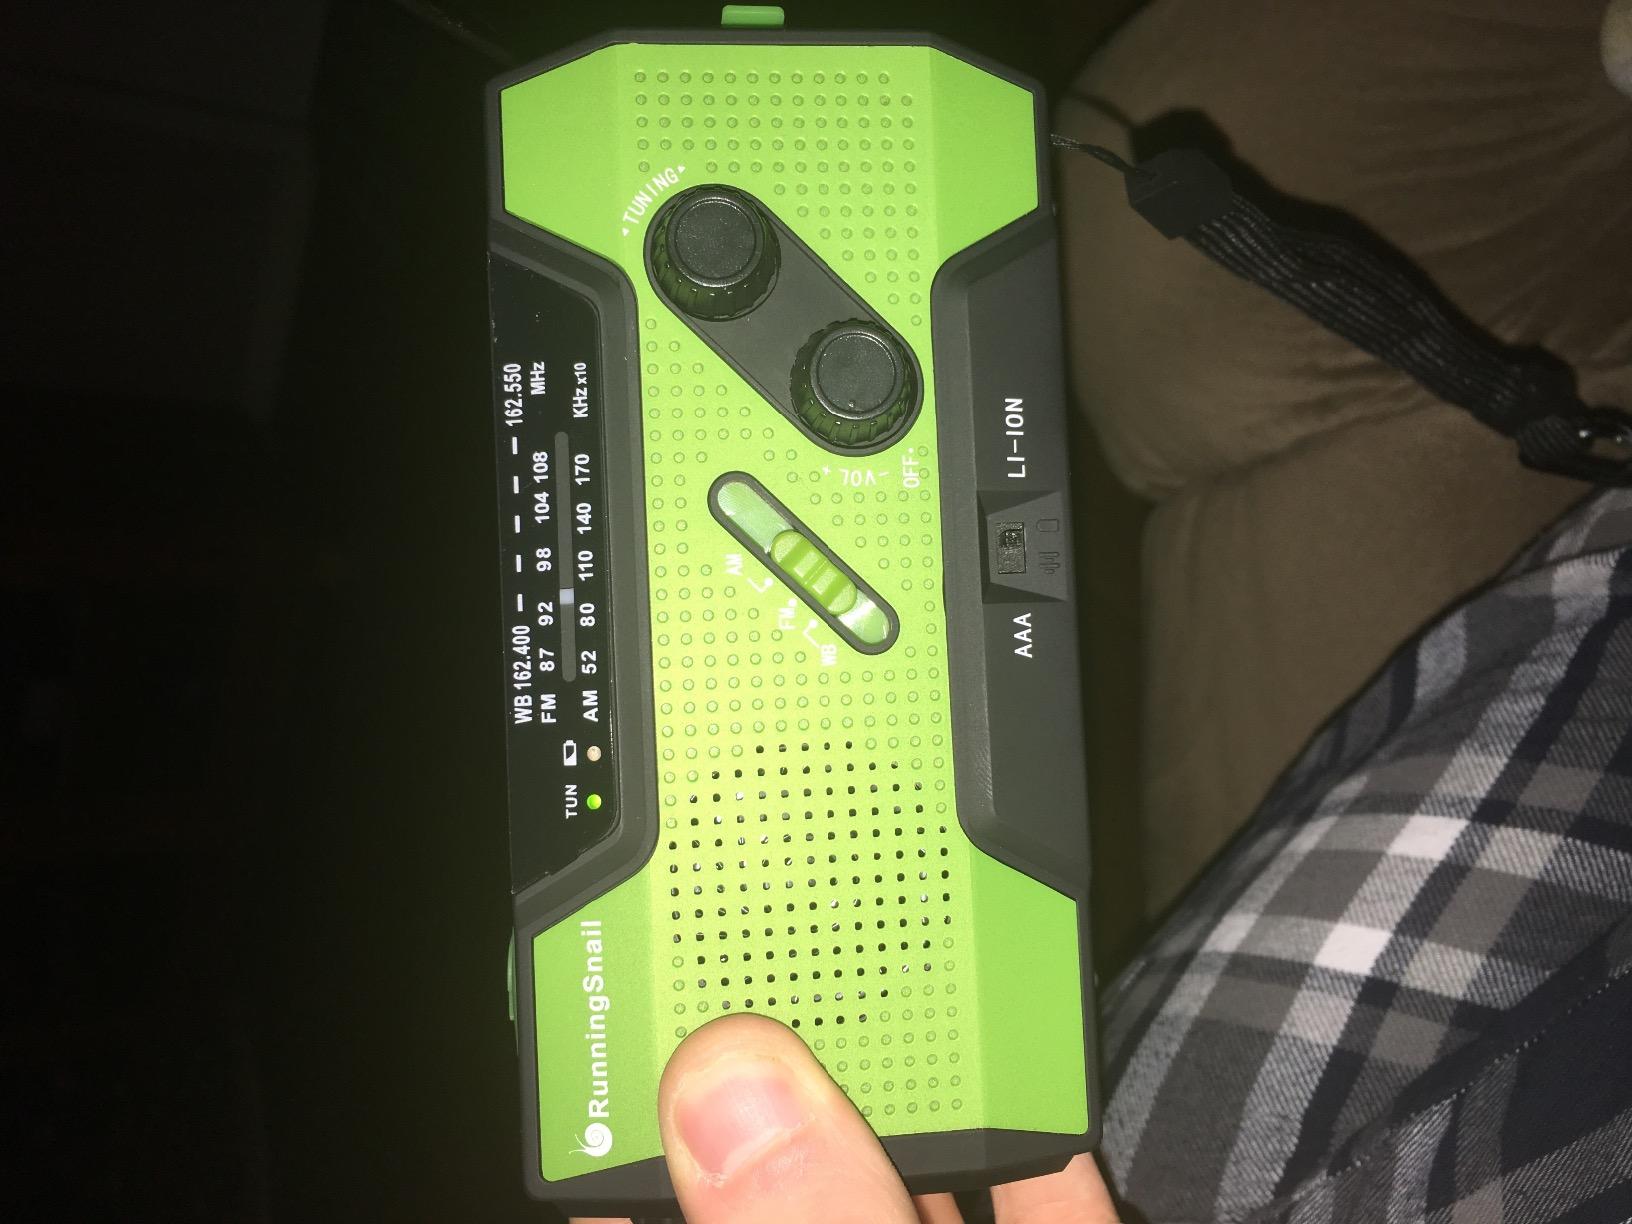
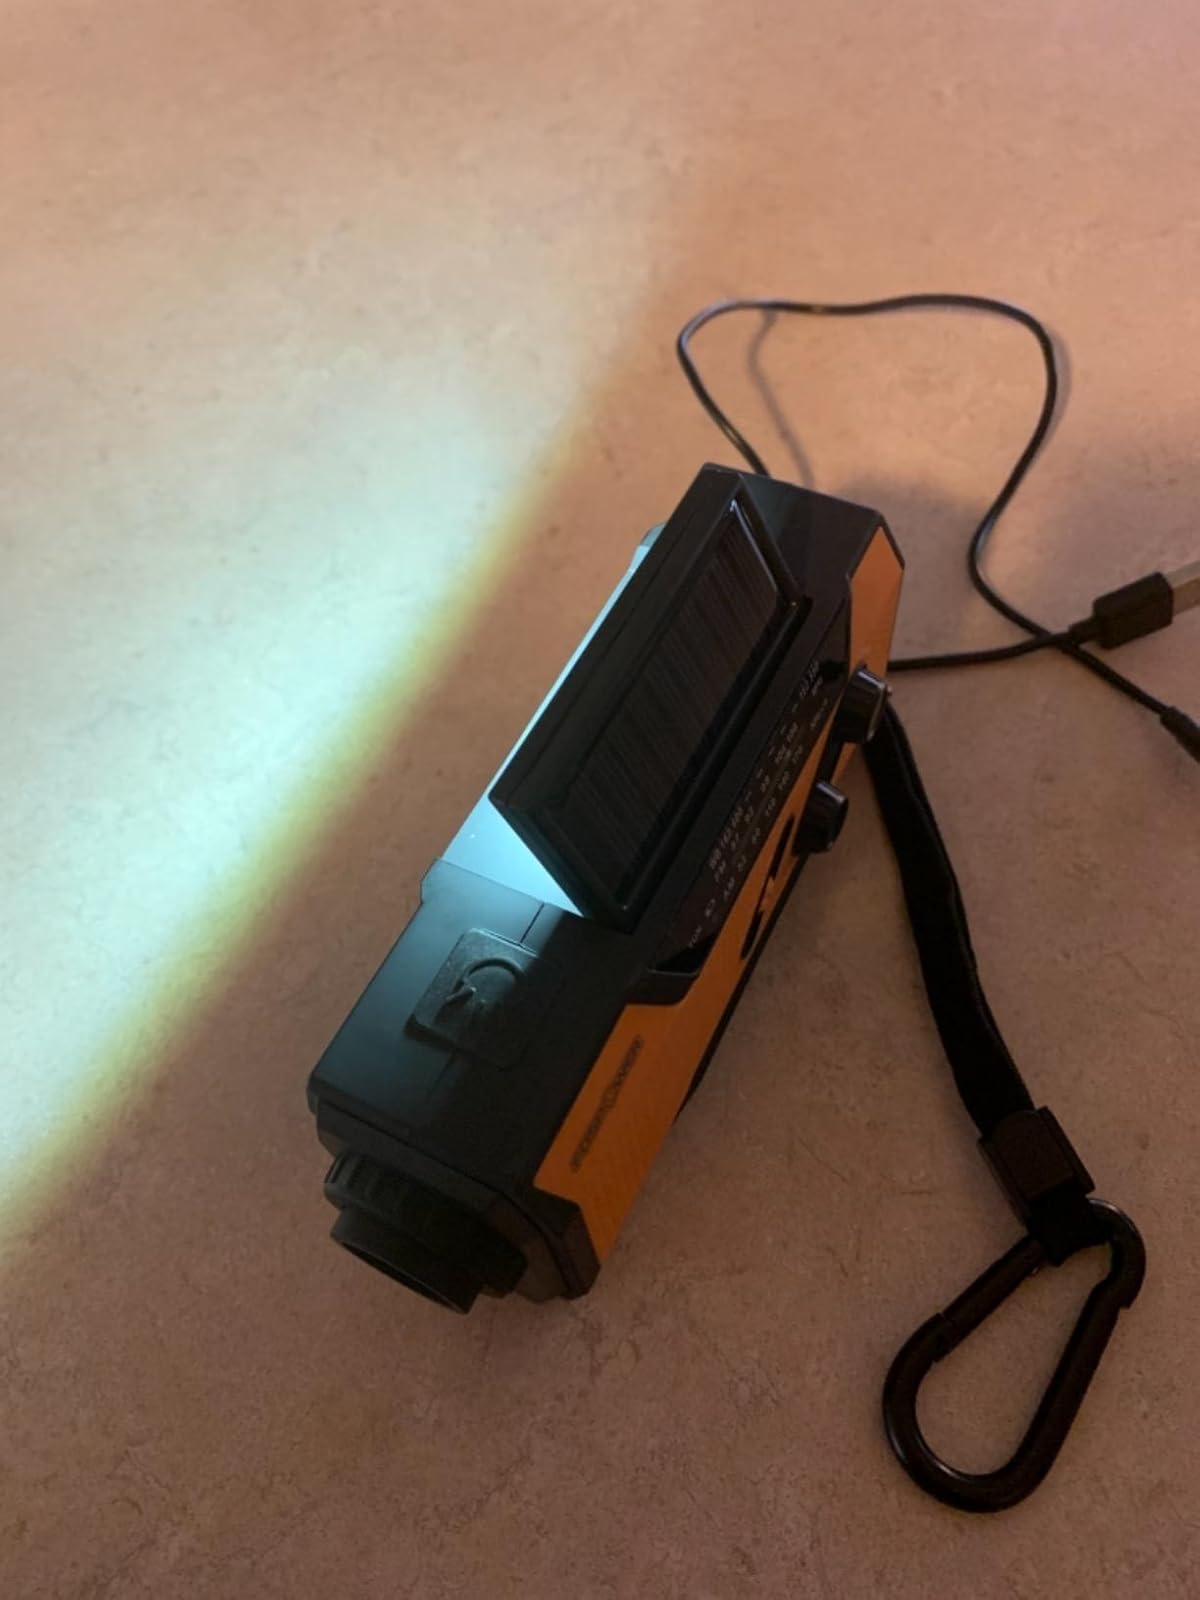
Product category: radio
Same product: no